Cieszyn

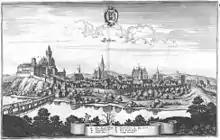
Copper engraving by Matthäus Merian from depicting the town

The area has been populated by West Slavic peoples since at least the 7th century. According to legend, in 810 three sons of a prince – Bolko, Leszko and Cieszko, met here after a long pilgrimage, found a spring, and decided to found a new settlement. They called it Cieszyn, from the words "cieszym się" ("We're happy"). This well can be found at "ulica Trzech Braci" ("Three Brothers Street"), just west of the town square.